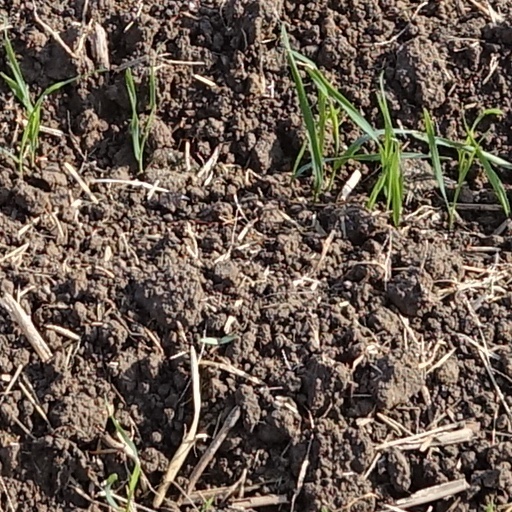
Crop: wheat